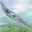
Label: airplane